Joseph H. Davis (painter)

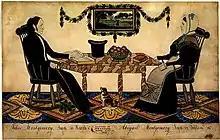
"John and Abigail Montgomery," 1836, watercolor, pencil, ink on paper. In the collection of the National Gallery of Art.

The article by Arthur and Sybil Kern that established Davis's identity also posited his connection with the Freewill Baptist Church. This church provided the network that connected Davis with many of his clients, and Davis includes the church's publications, "The Morning Star", as an attribute in many of his portraits.